Operation Gambit

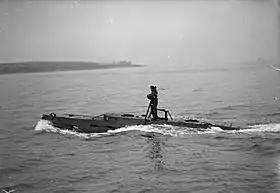

Operation Gambit was a part of Operation Neptune, the landing phase of the invasion of northern France (Operation Overlord) during the Second World War. Gambit involved two X class submarines (British midget submarines) marking the ends of the Anglo-Canadian invasion beaches. Using navigation lights and flags, the submarines indicated the western and eastern limits of Sword and Juno Beaches. "X20" and "X23" arrived in position on 4 June and due to the delay caused by bad weather, remained in position until on 6 June (D-Day) when they surfaced, erected the navigational aids, an telescopic mast with a light shining to seaward, a radio beacon and echo sounder, tapping out a message for the minelayers approaching Sword and Juno.